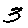
Label: 3